Oeconym

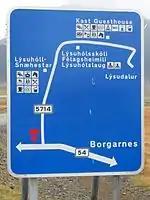
A road sign with oeconyms ("Lýsuhóll, Lýsudalur") in Iceland

An oeconym, also econym, or oikonym (from , , 'house, dwelling' and , , 'name') is a specific type of toponym that designates a proper name of a house or any other residential building. In a broader sense, the term can also refer to the proper name of any inhabited settlement, like a village, town, or city.